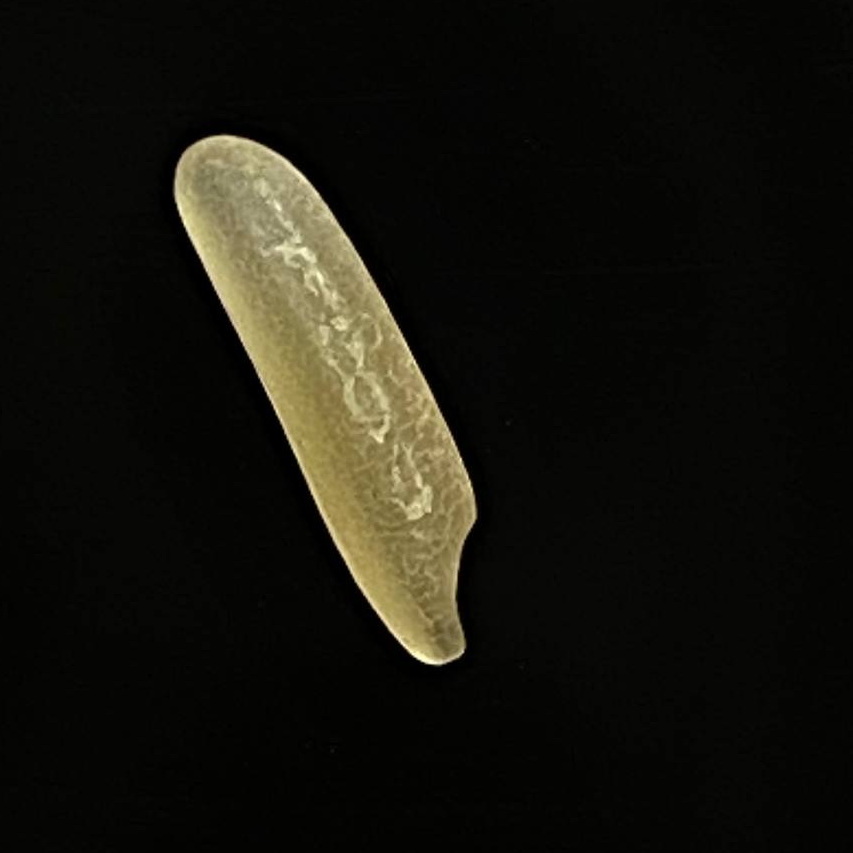
Rice variety: Bashmoti